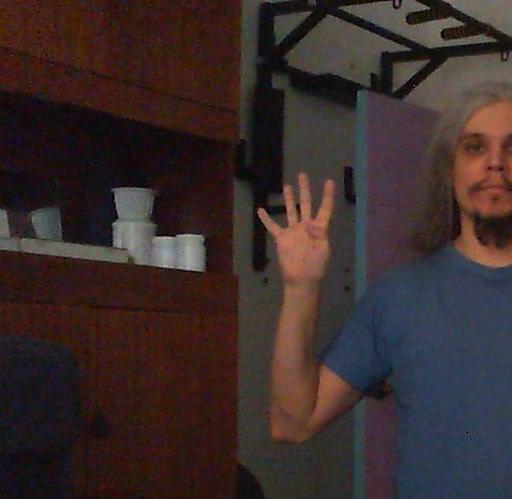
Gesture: four